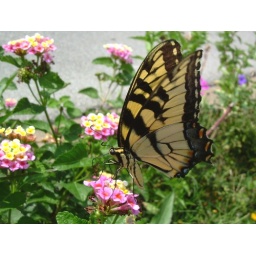
spotted a big eastern tiger swallowtail this afternoon, flitting around some lantana flowers between the sidewalk and the street